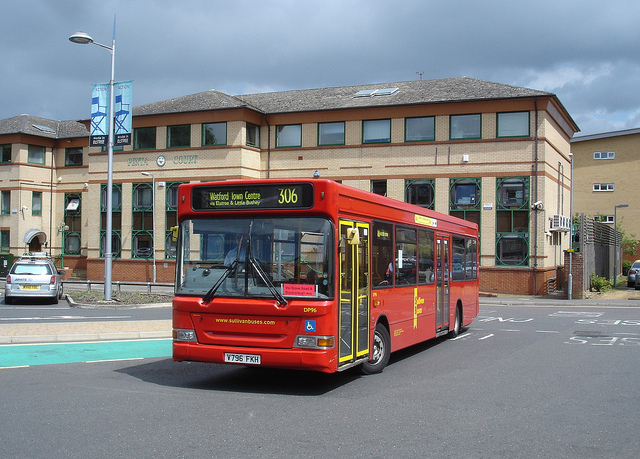
A bus driving on the road near a building.

A red bus travelling away from a building with a lot of windows.

public city bus moving along street in front of business buildings

A red city bus driving through city streets.

A red bus at a stop in the city.